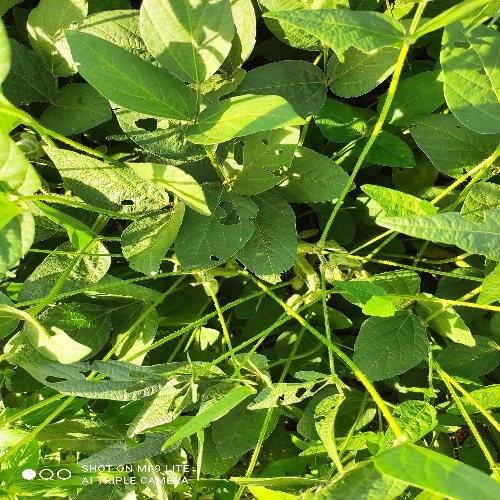
Label: Caterpillar